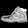
Label: Ankle boot